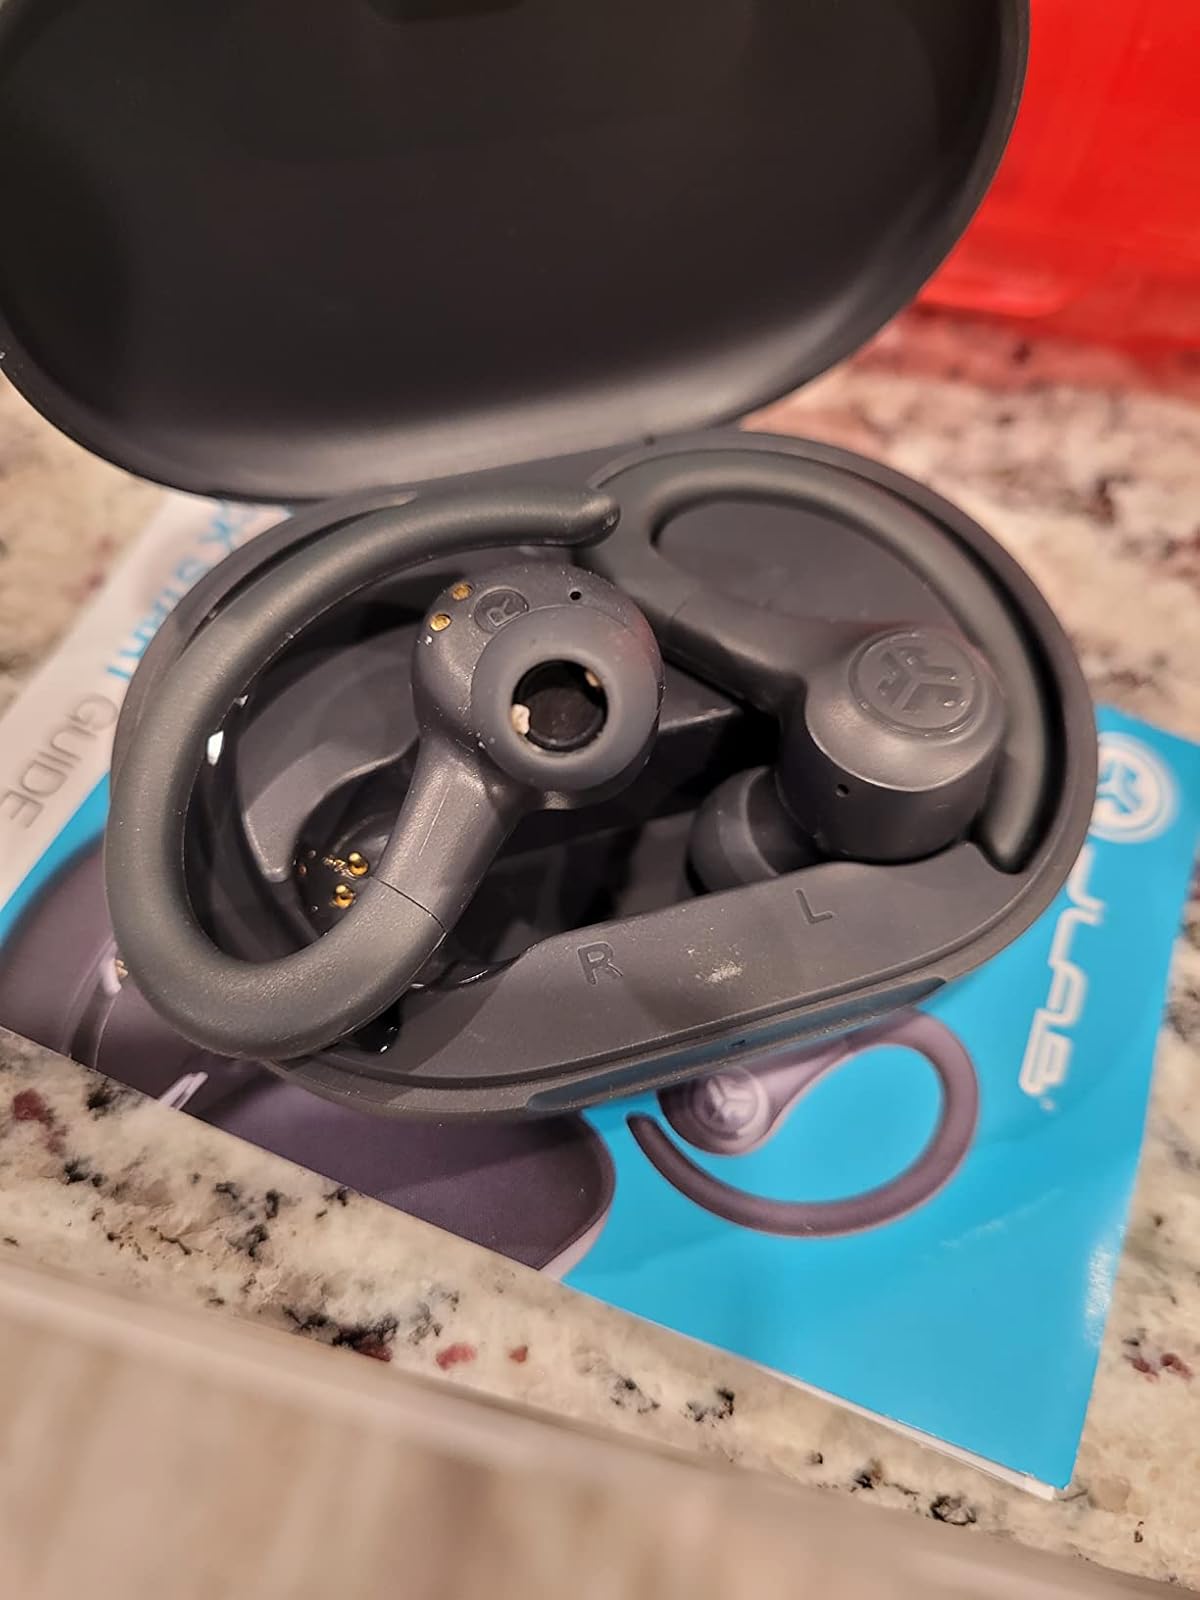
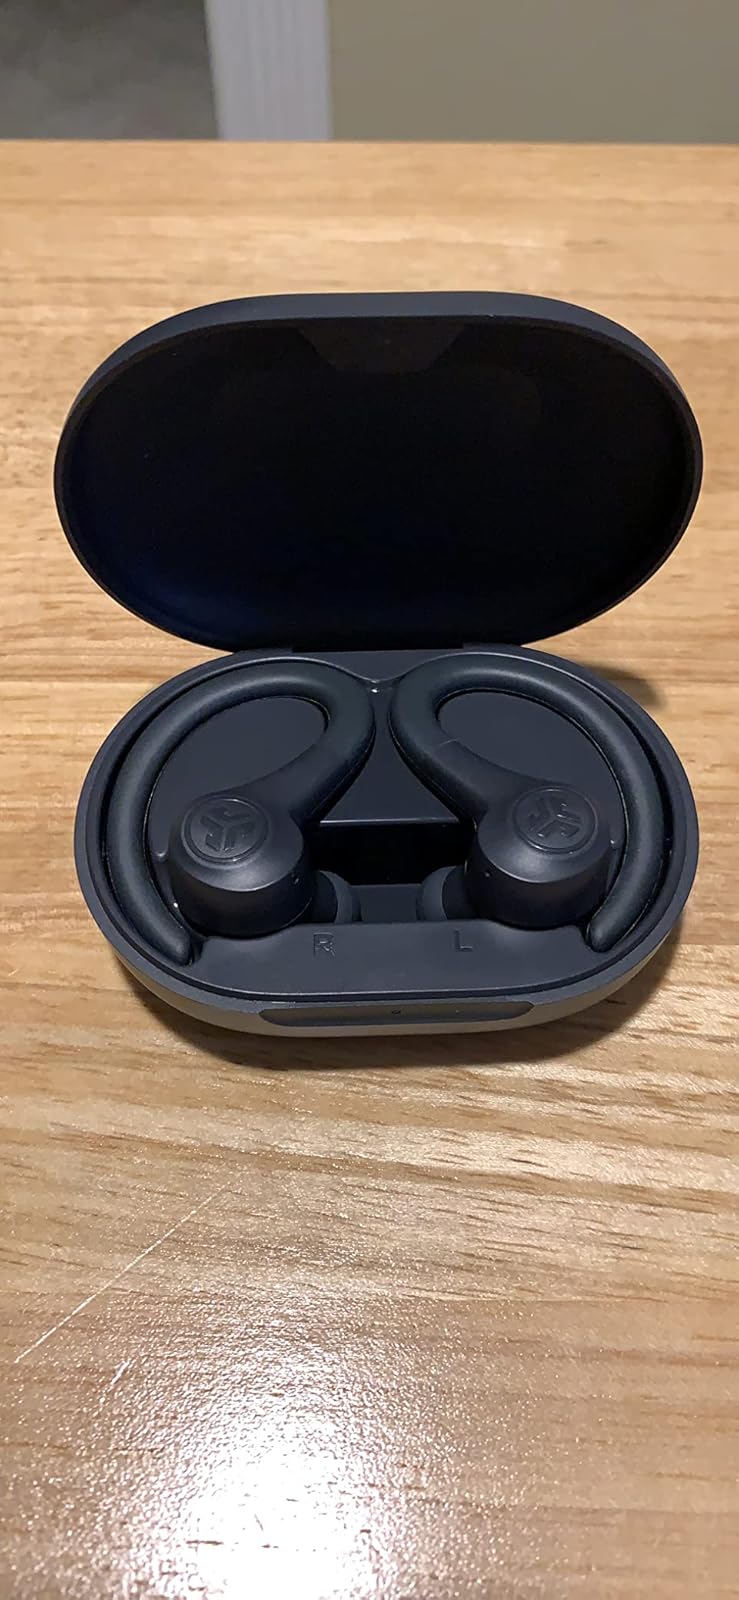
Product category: earbuds
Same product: yes